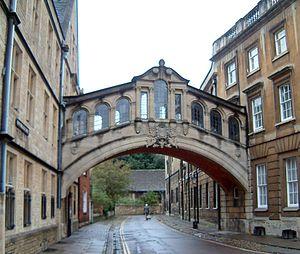
Oxford est une ville britannique située à 90 km au nord-ouest de Londres. Elle est le centre administratif du comté de l'Oxfordshire dans l'Angleterre du Sud-Est, et en tant que ville régionale dessert une arrière pays s'étendant aux Cotswolds.